Litoral Penitentiary

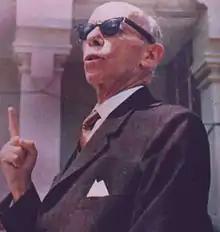
The construction of the Litoral Penitentiary was initiated by President José María Velasco Ibarra.

In 1954, in Guayaquil, President José María Velasco Ibarra decided to undertake the construction of the most ambitious prison project in the country to date, thanks to the income obtained from the collection of export tax. To do this, he asked the Argentine Roberto Pettinato for advice, who had been in charge of the National Directorate of Penal Institutes of Argentina for seven years and who received permission from President Juan Perón to travel to Ecuador and help with the project. The original budget for the work amounted to 17 million sucres and a credit of three million U.S. dollars.